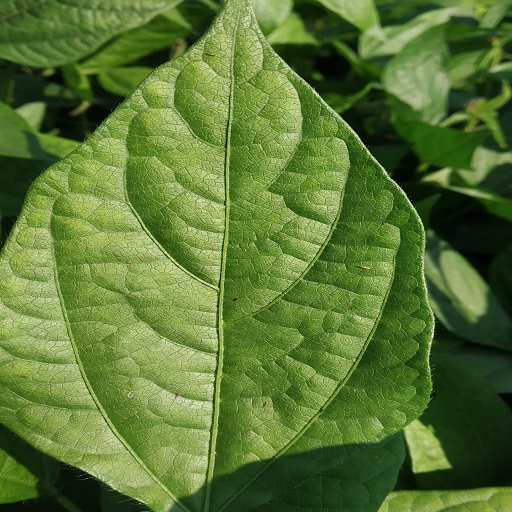
Label: Healthy